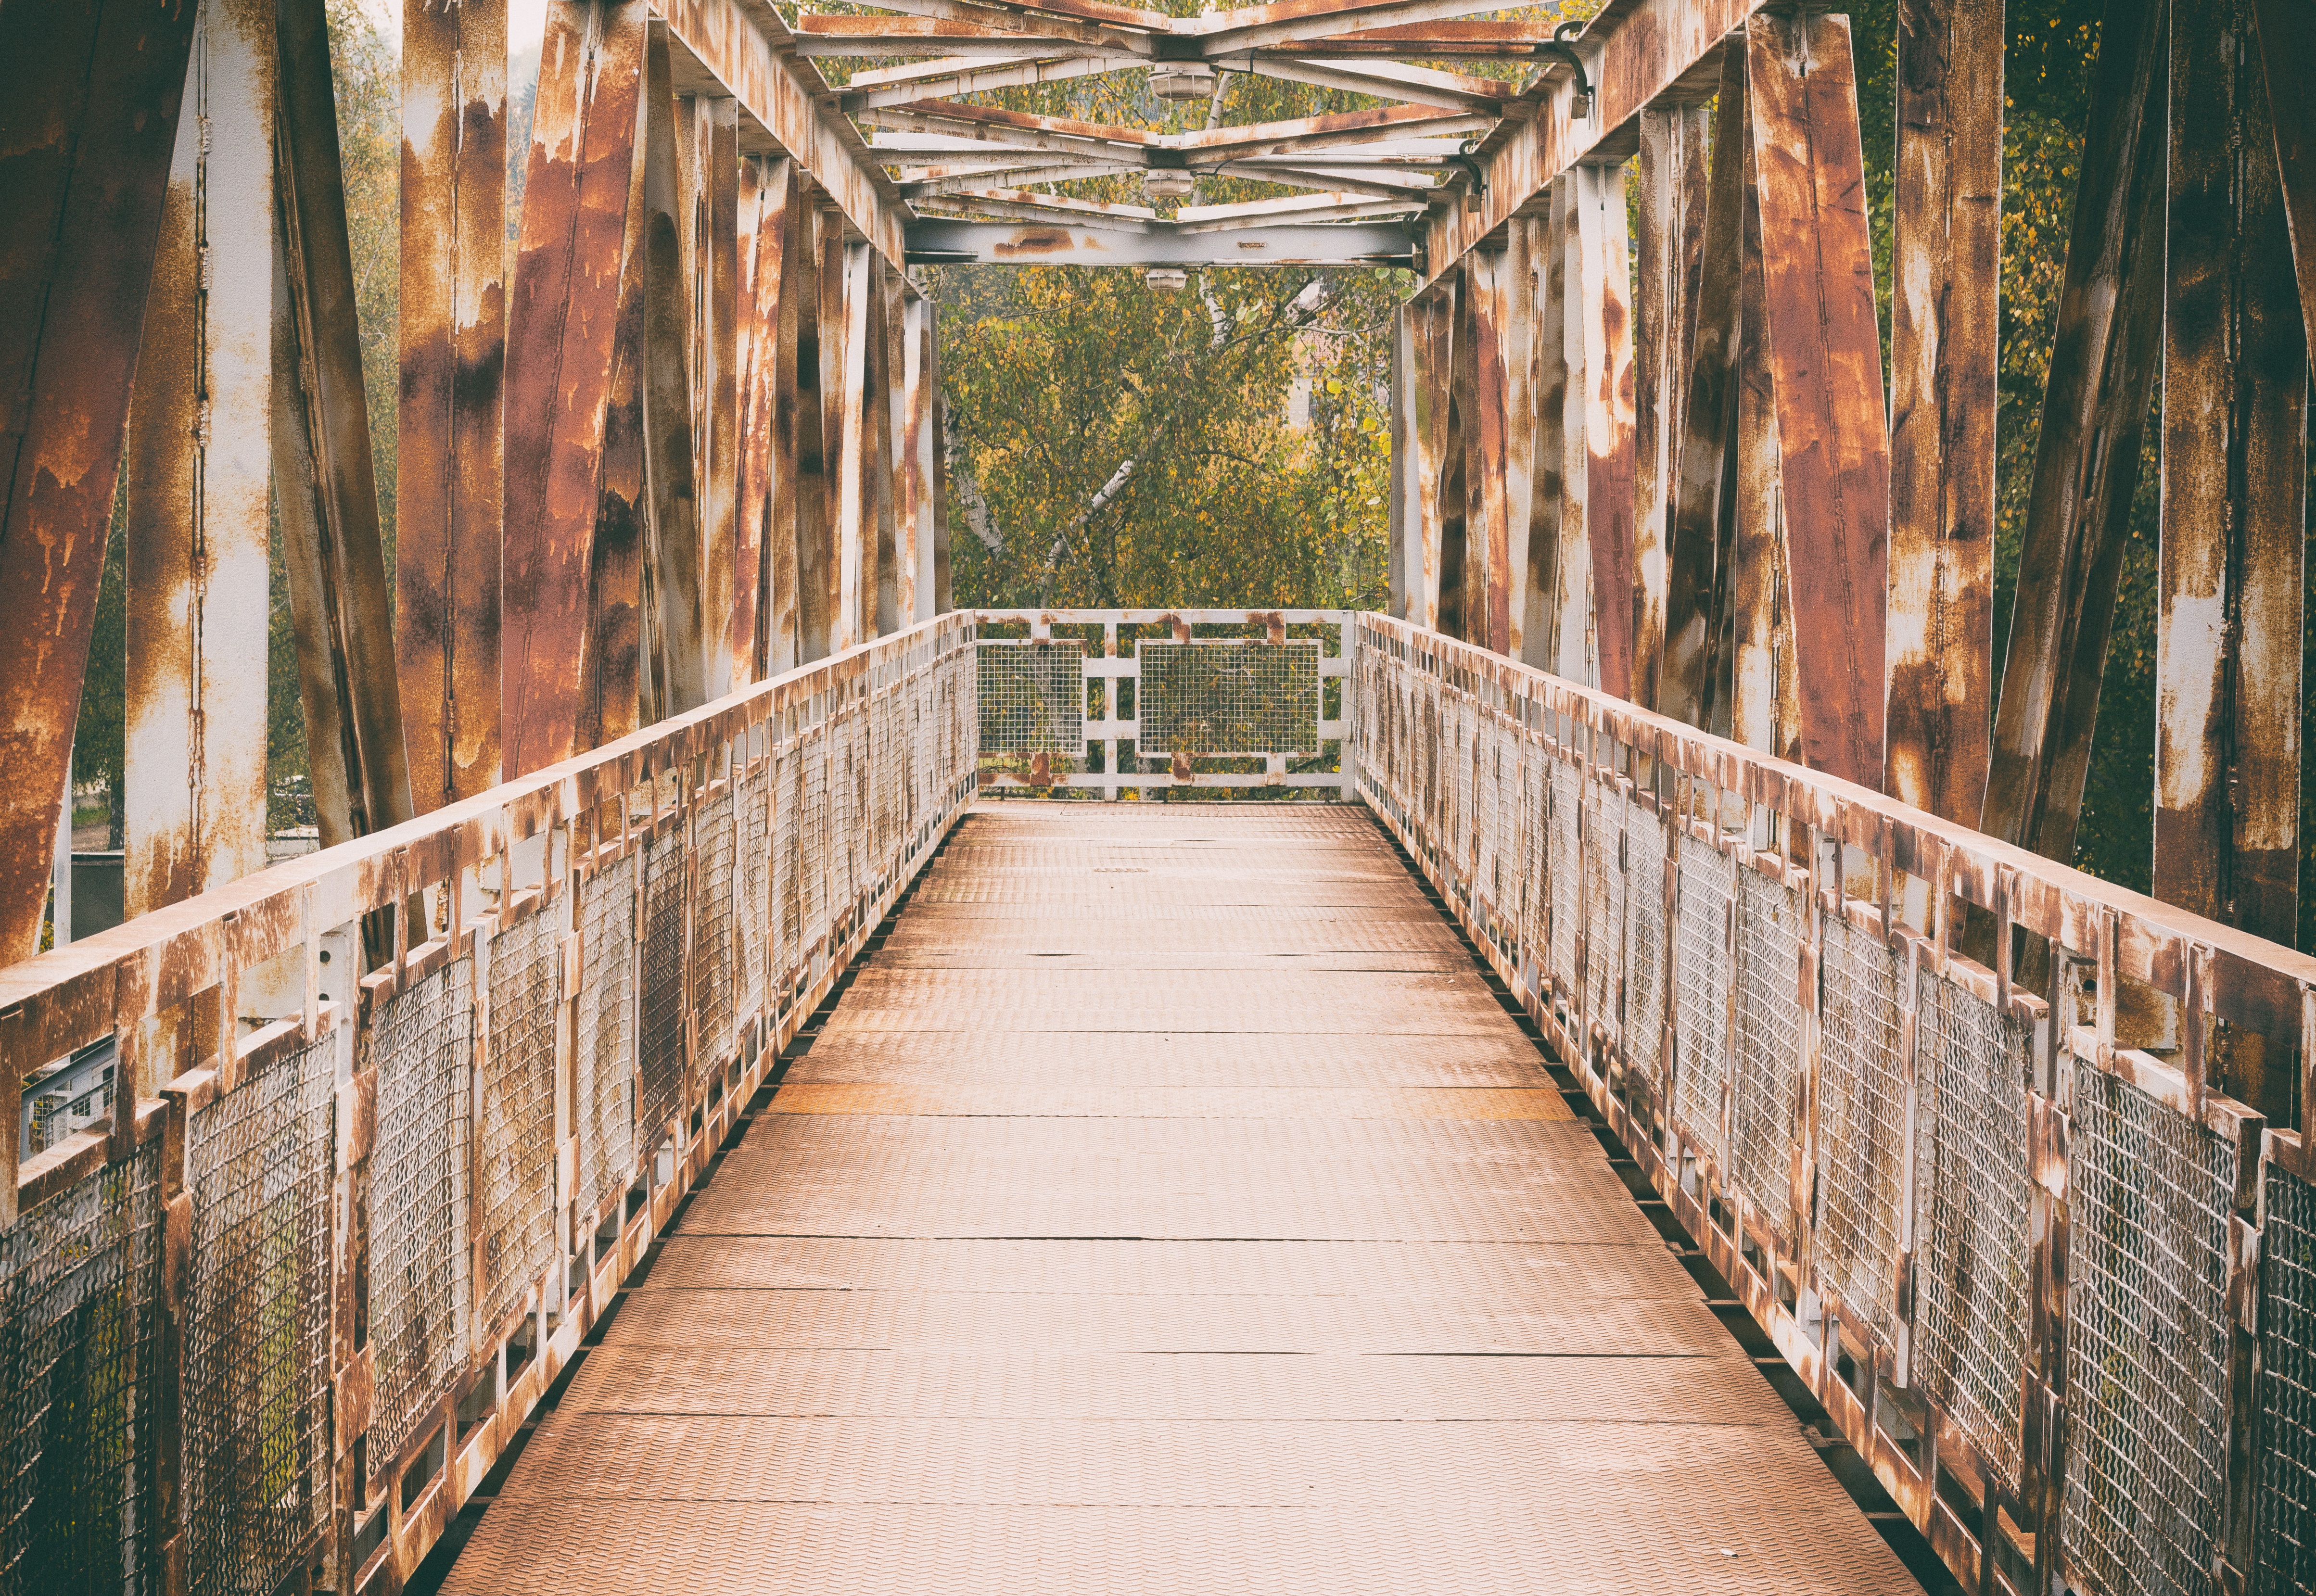
wood, bridge, alley, transition, iron, estate, urban area